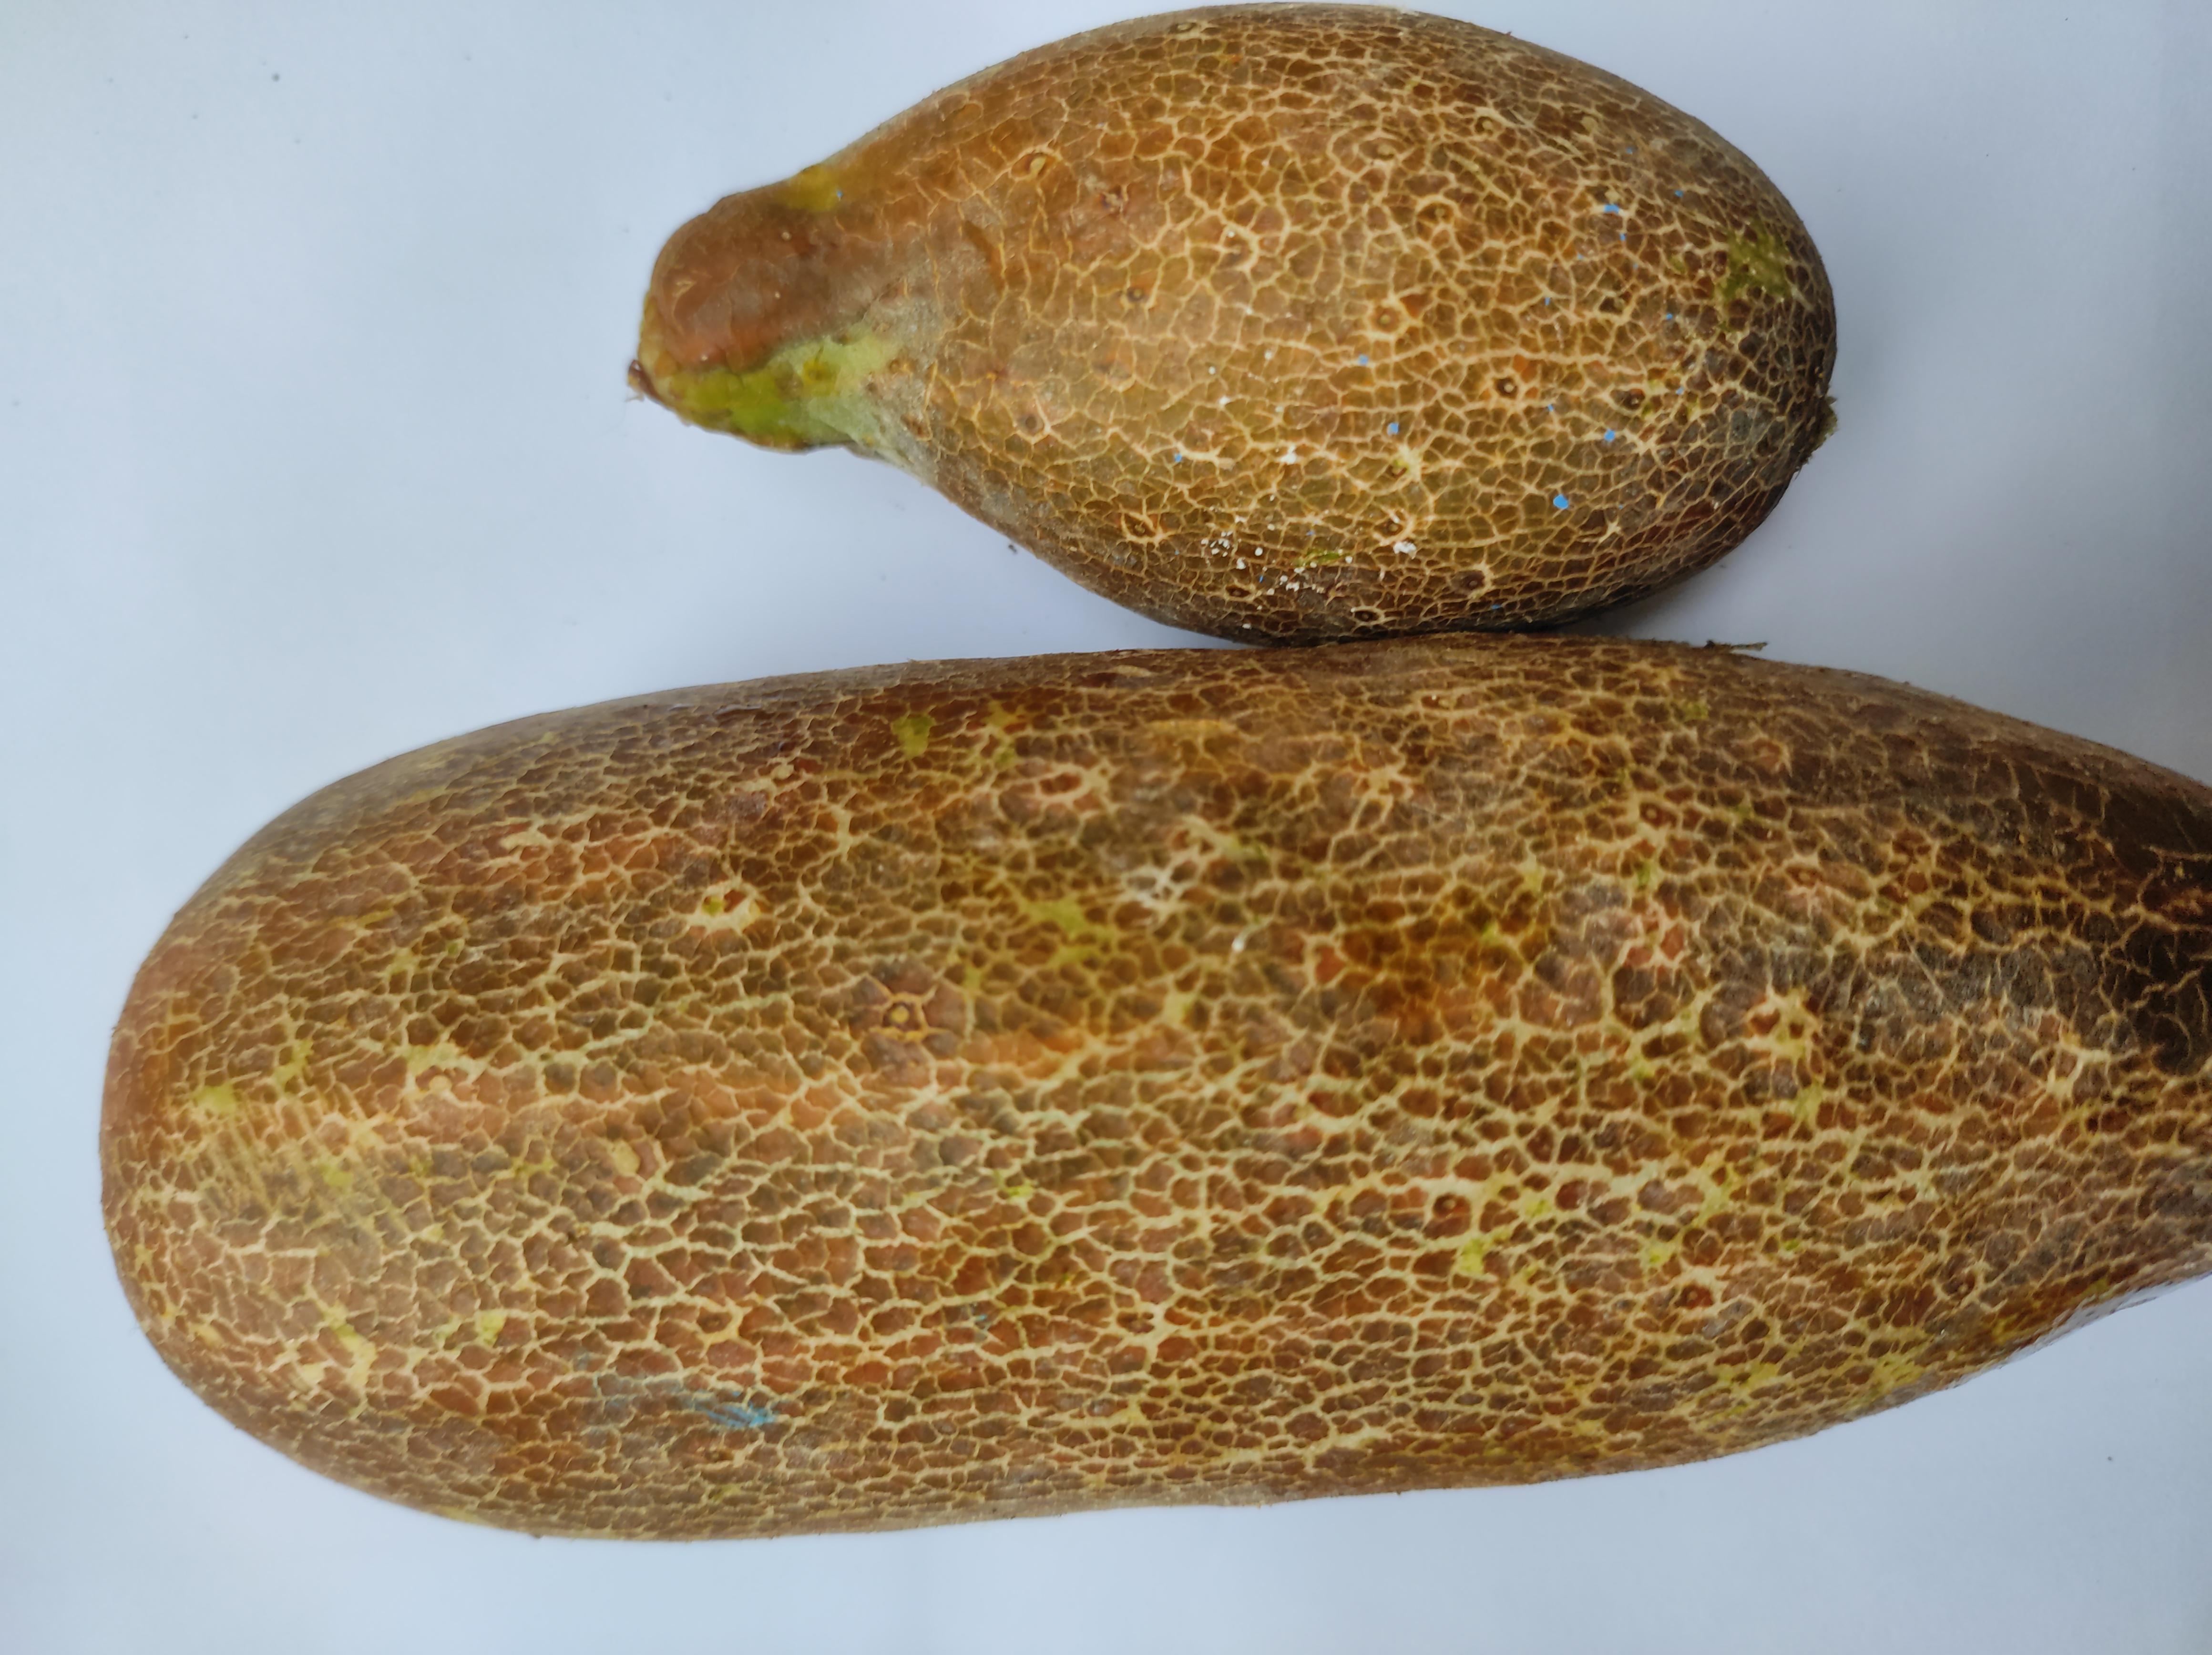
Label: Cucumber